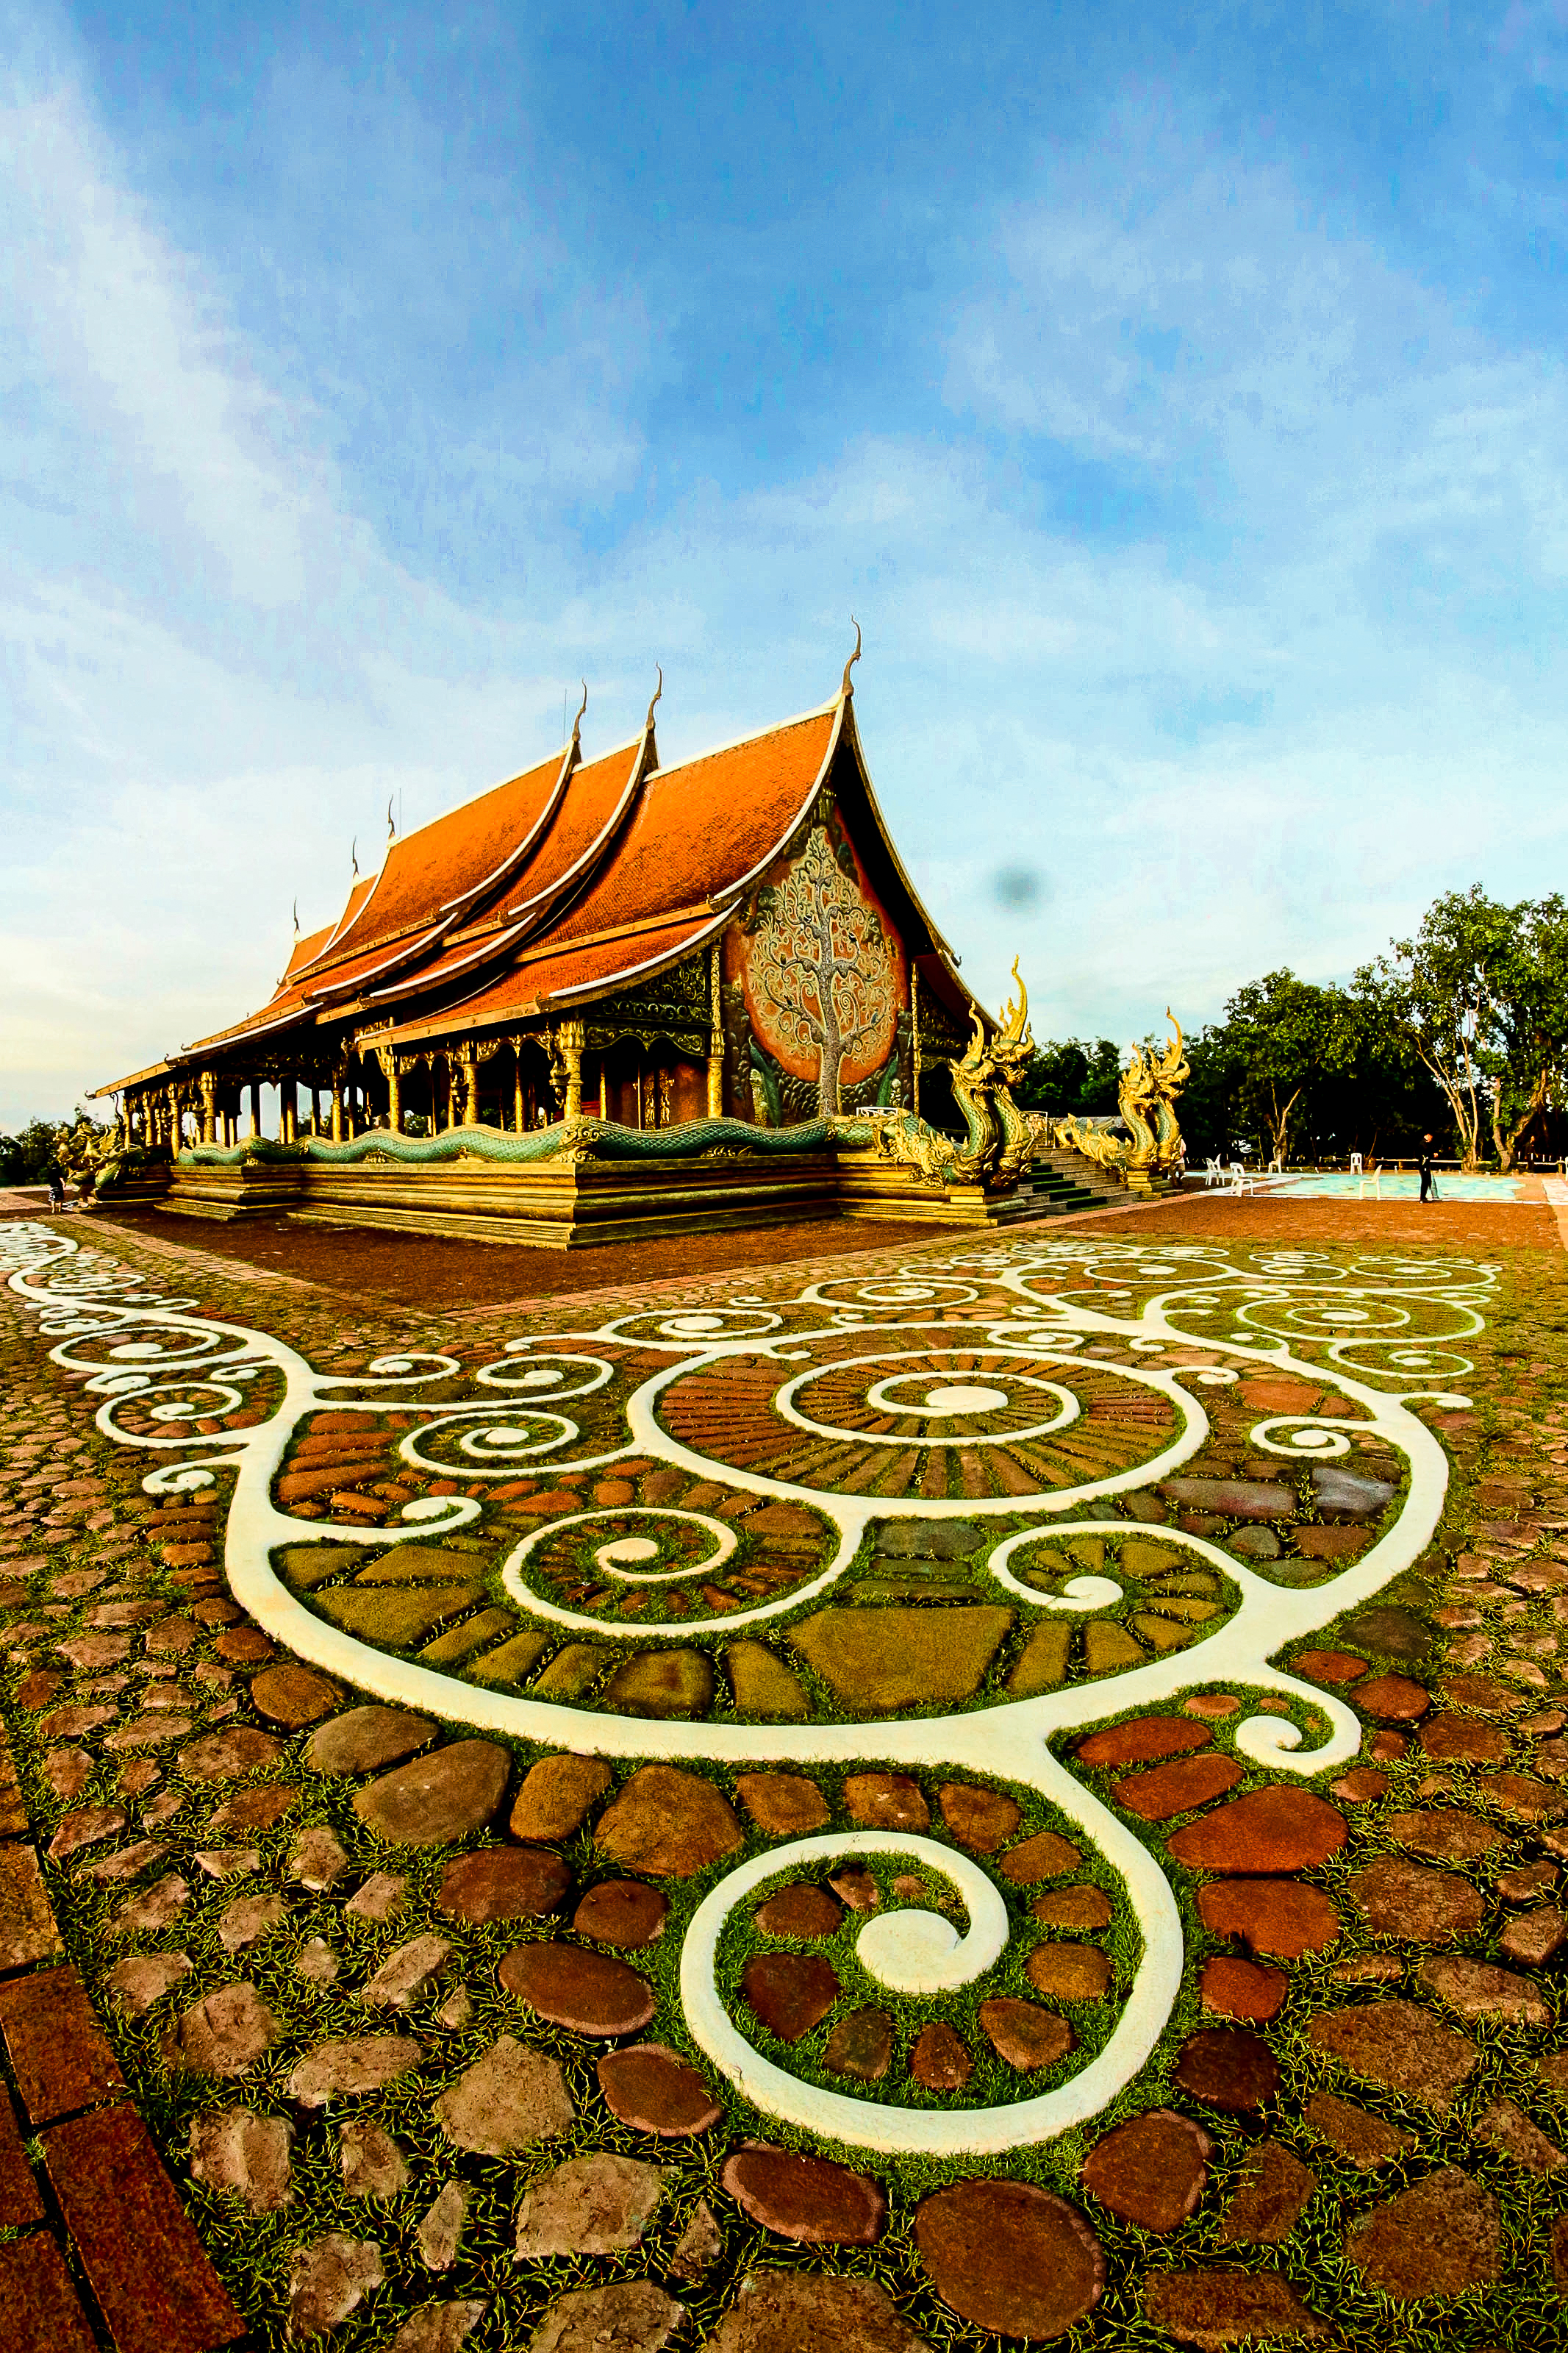
thailand, culture, travel, beautiful, night, ancient, wat, ubonratchathani, temple, thai, buddhism, religion, tourism, light, sirindhorn, asian, art, asia, phu, praw, traditional, buddha, ubon, background, ratchathani, architecture, view, landmark, decoration, unseen, sky, historic site, outdoor structure, pagoda